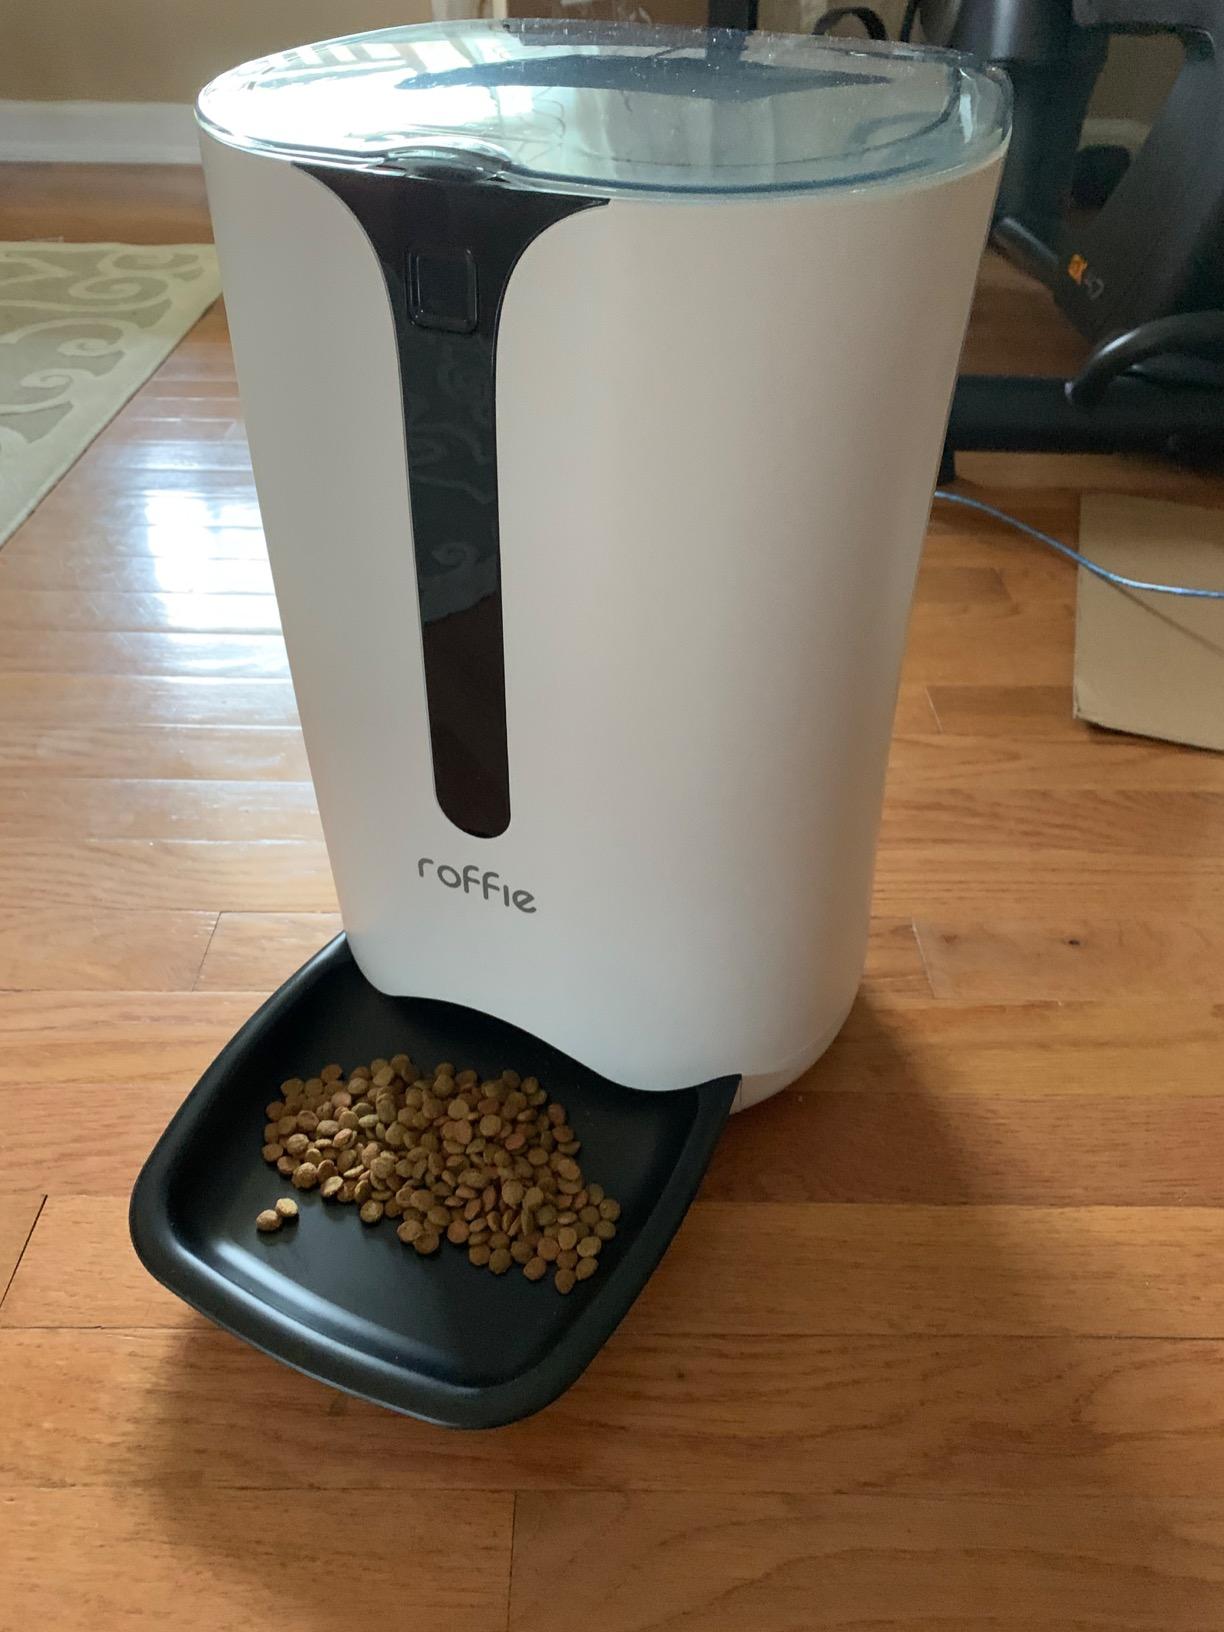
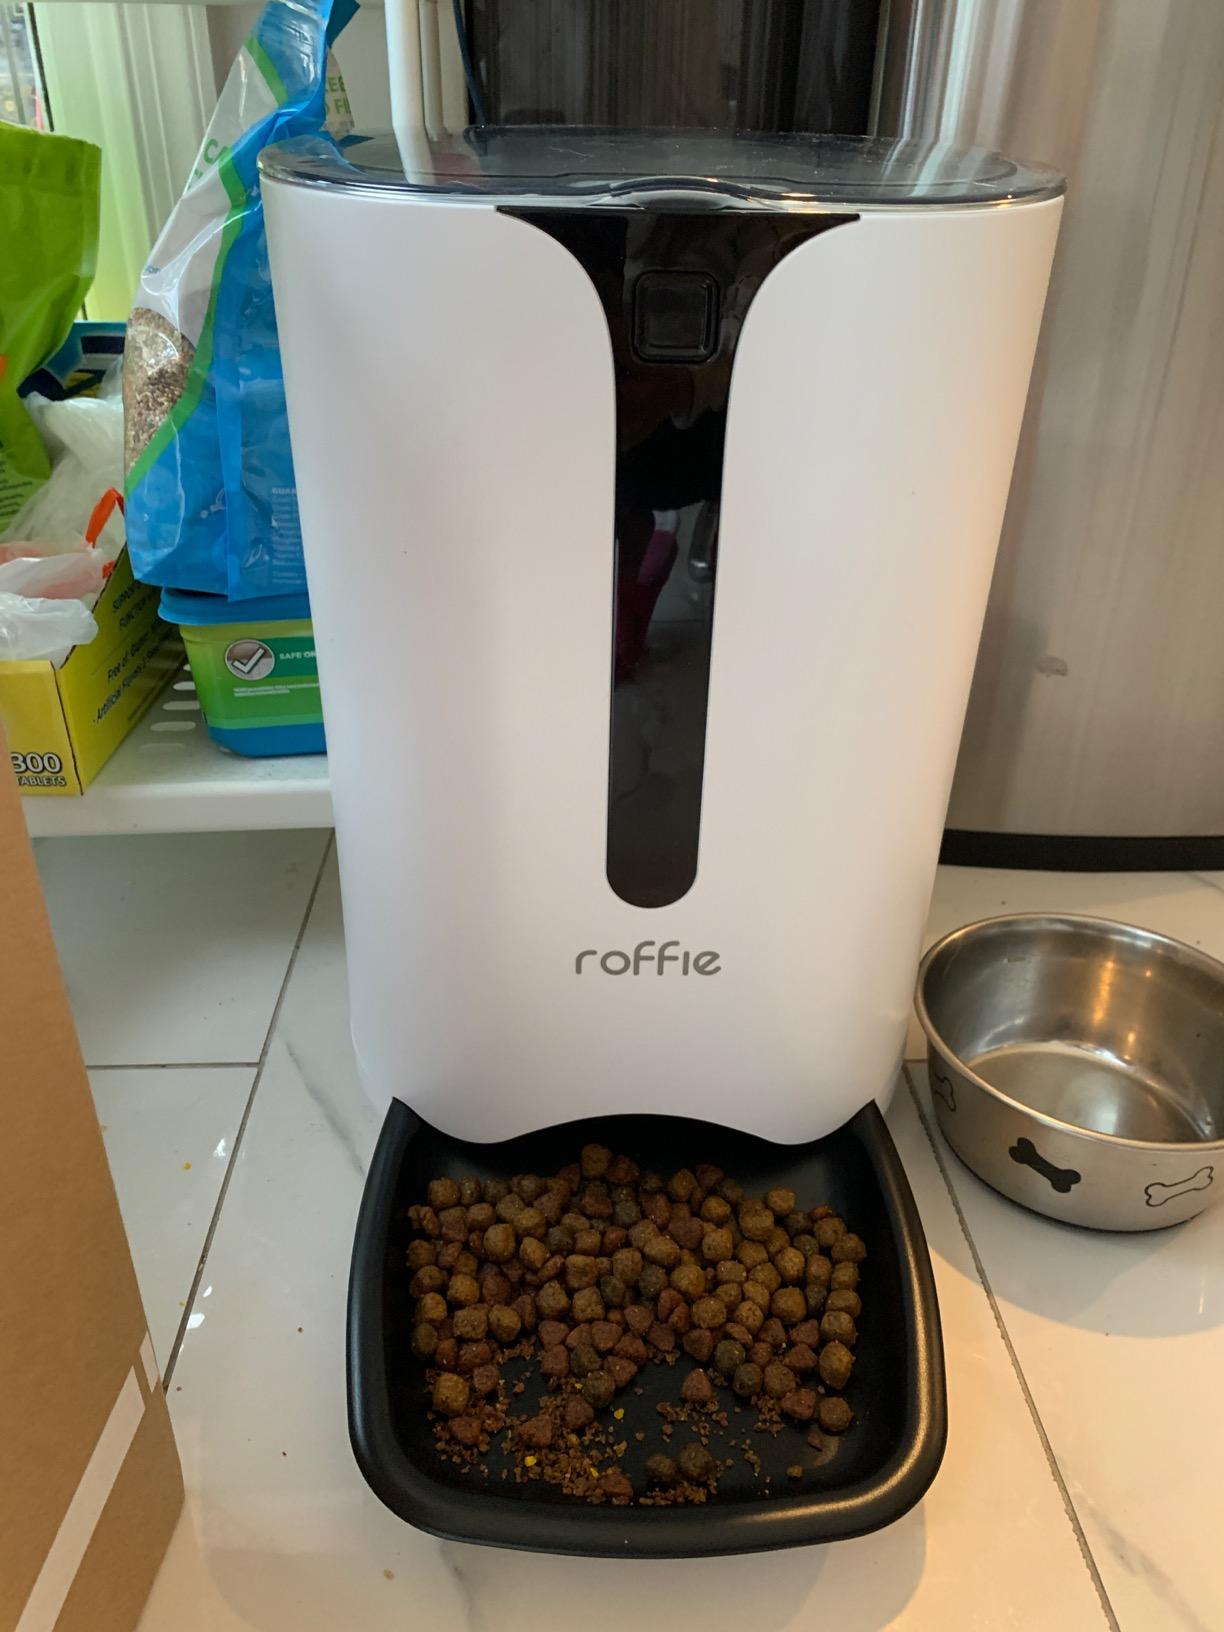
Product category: items_feeder
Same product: yes